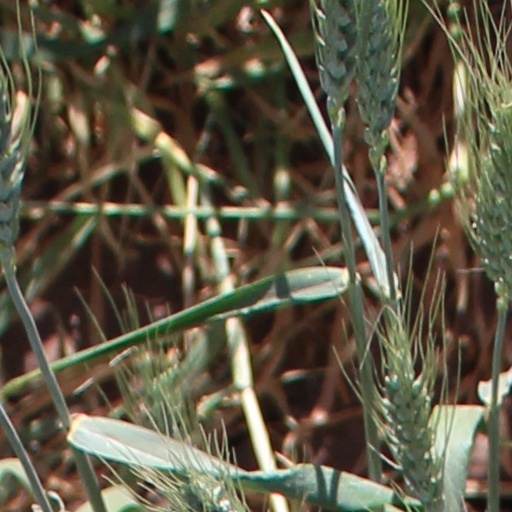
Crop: wheat